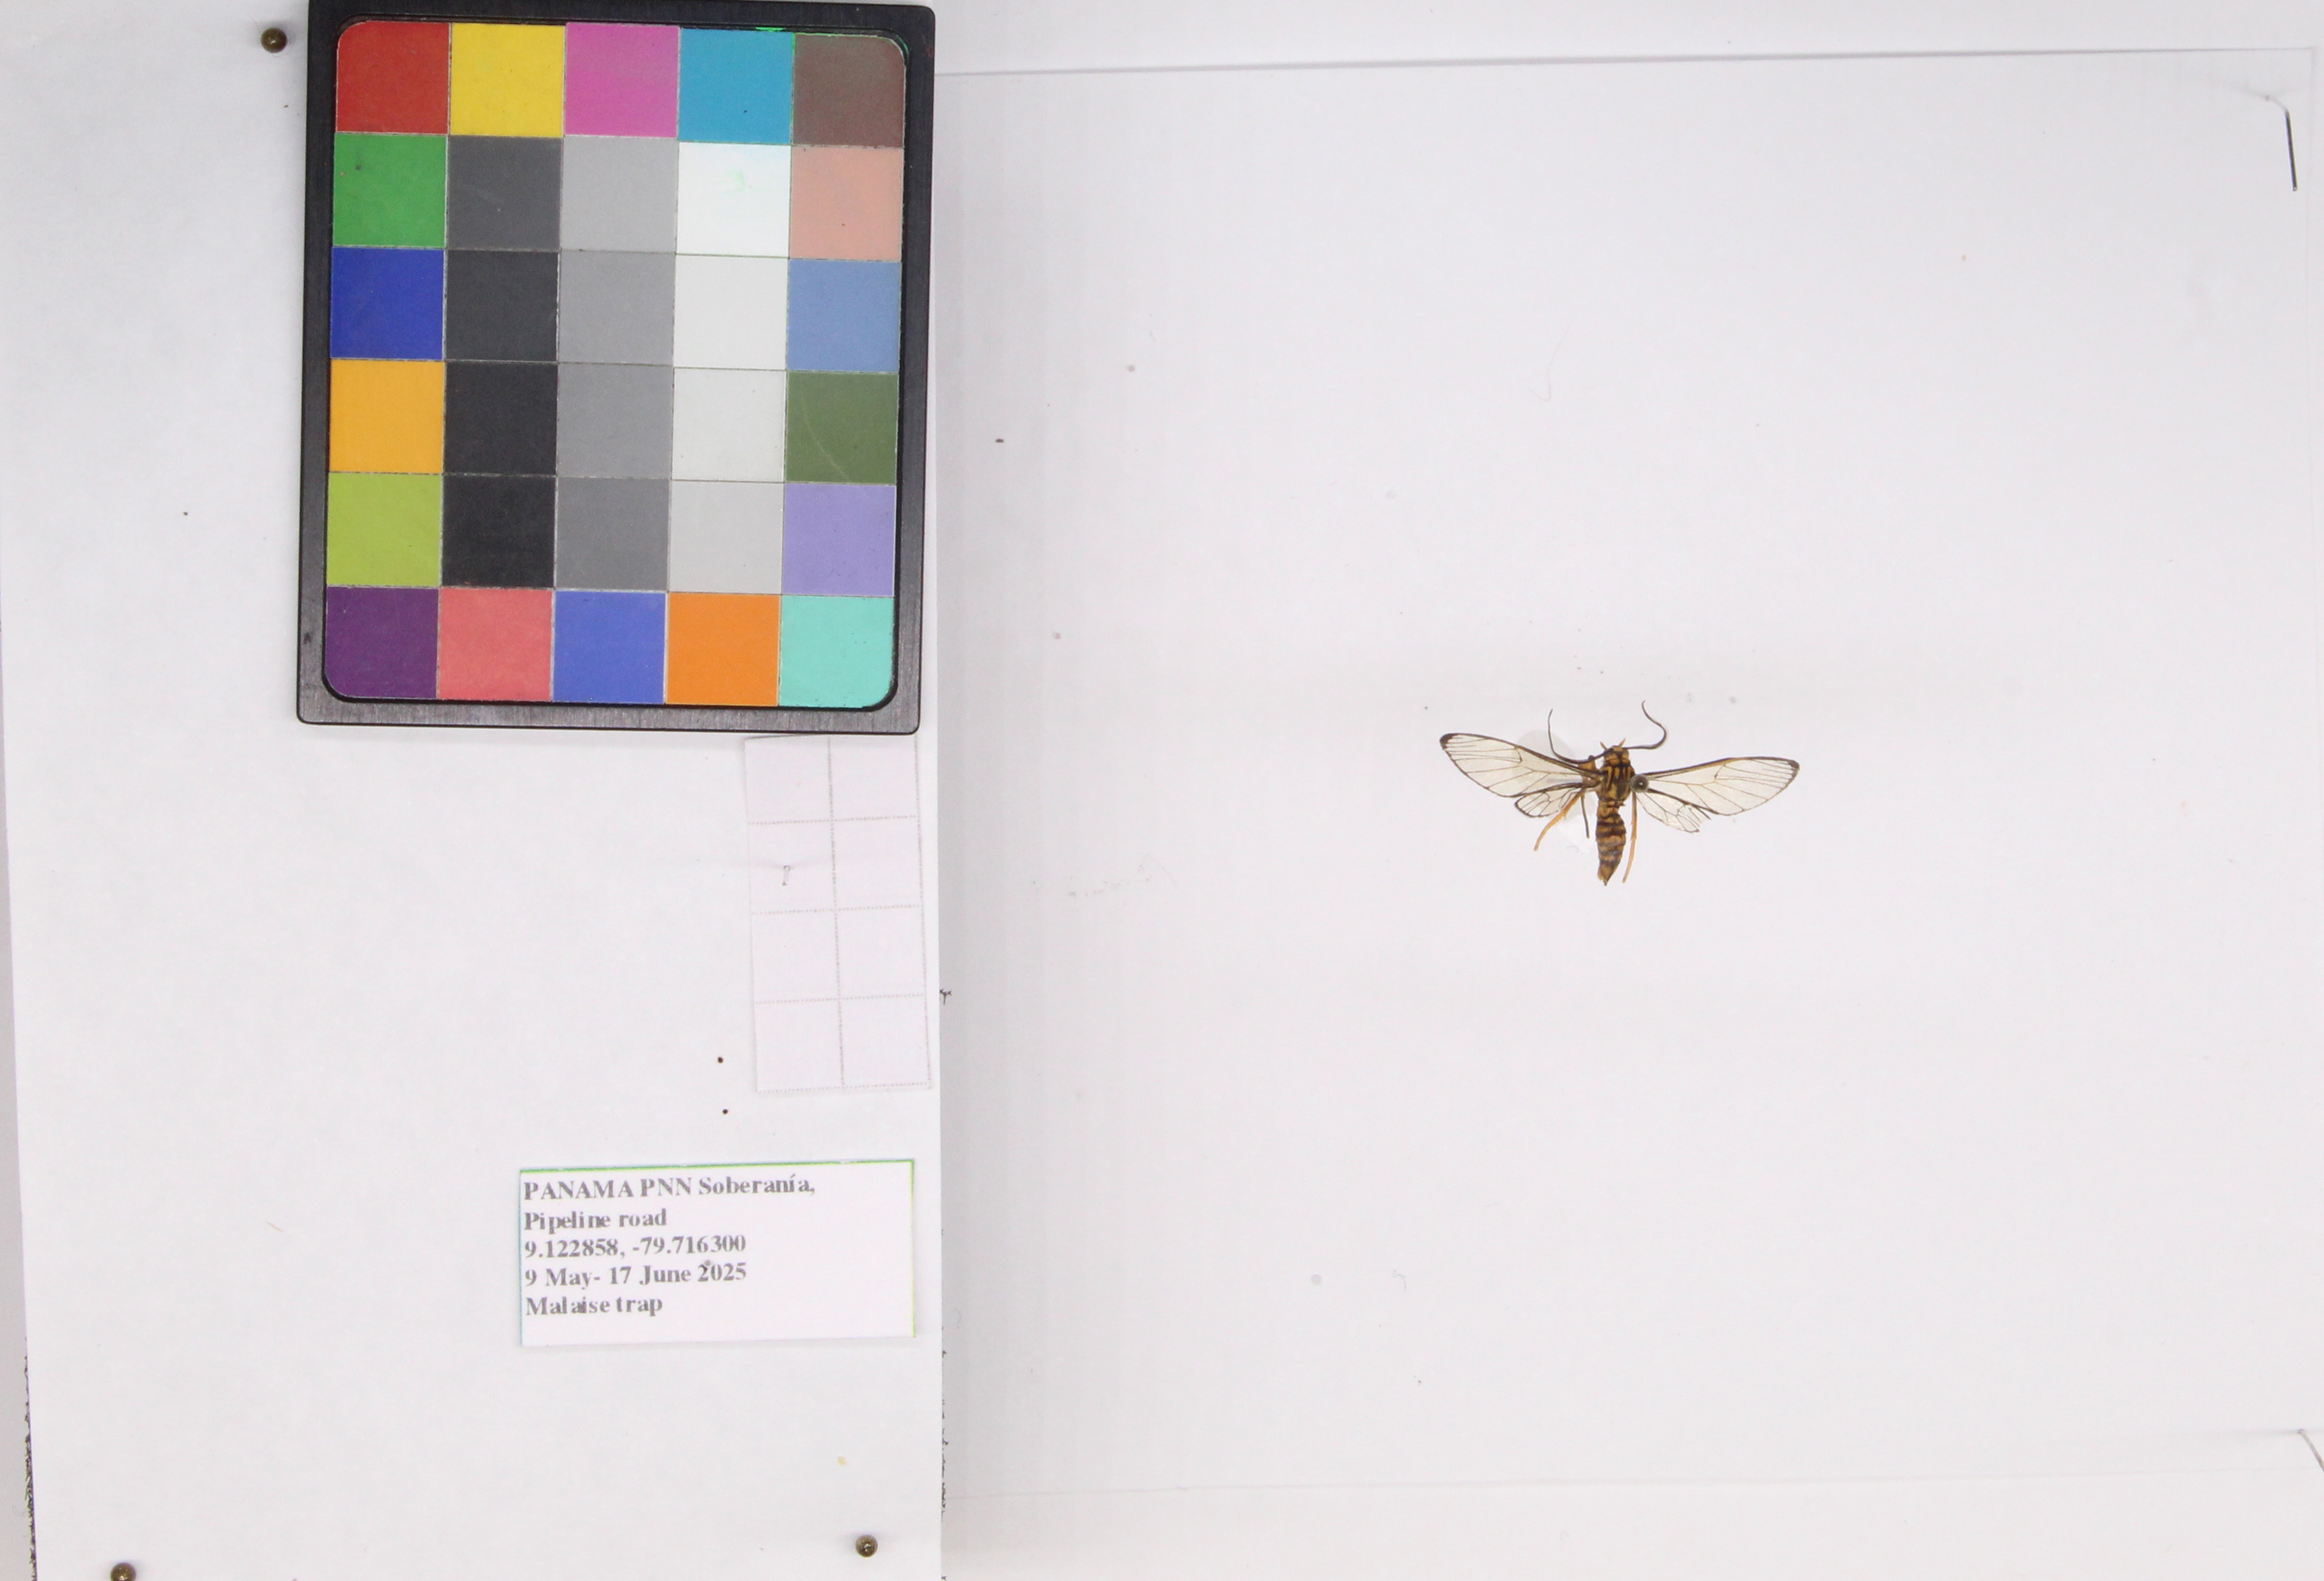
Label: moth
Location: Gamboa